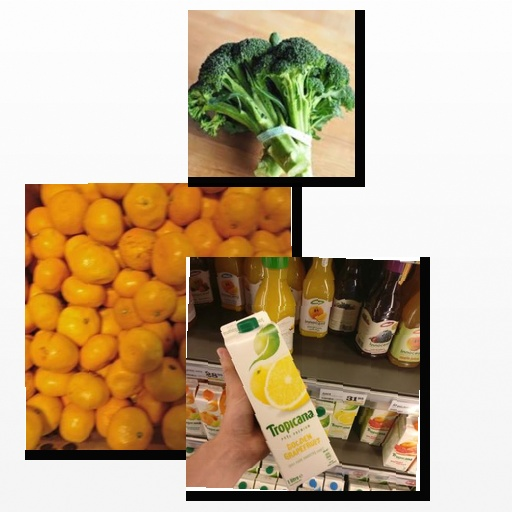
Food items: broccoli, golden_grapefruit_juice, satsuma